The Banquet of Cleopatra

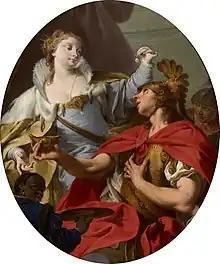
Giambattista Pittoni, 1736-1763

The subject became popular north of the Alps in the mid-17th century, and then in Italy in the 18th. Many artists painted more than one version. The most notable painting is by "The Banquet of Cleopatra" by the Italian artist Giovanni Battista Tiepolo, now in the National Gallery of Victoria in Melbourne, Australia. Tiepolo also painted two other different compositions with the subject, and it was also painted by various artists, including in Italian palace decorations.